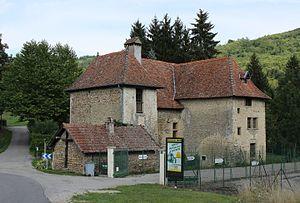
Burcin est une commune française située dans le département de l'Isère en région Auvergne-Rhône-Alpes.